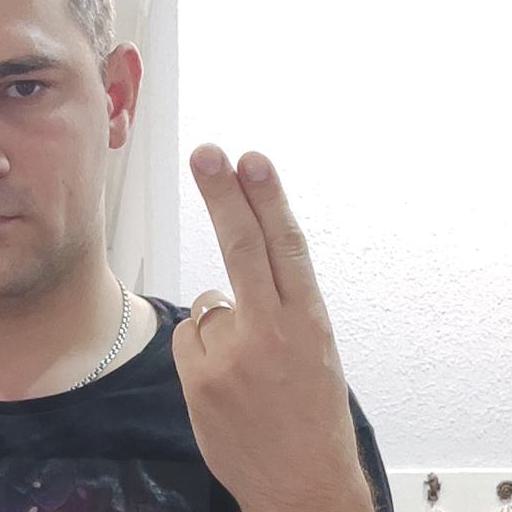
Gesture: two_up_inverted